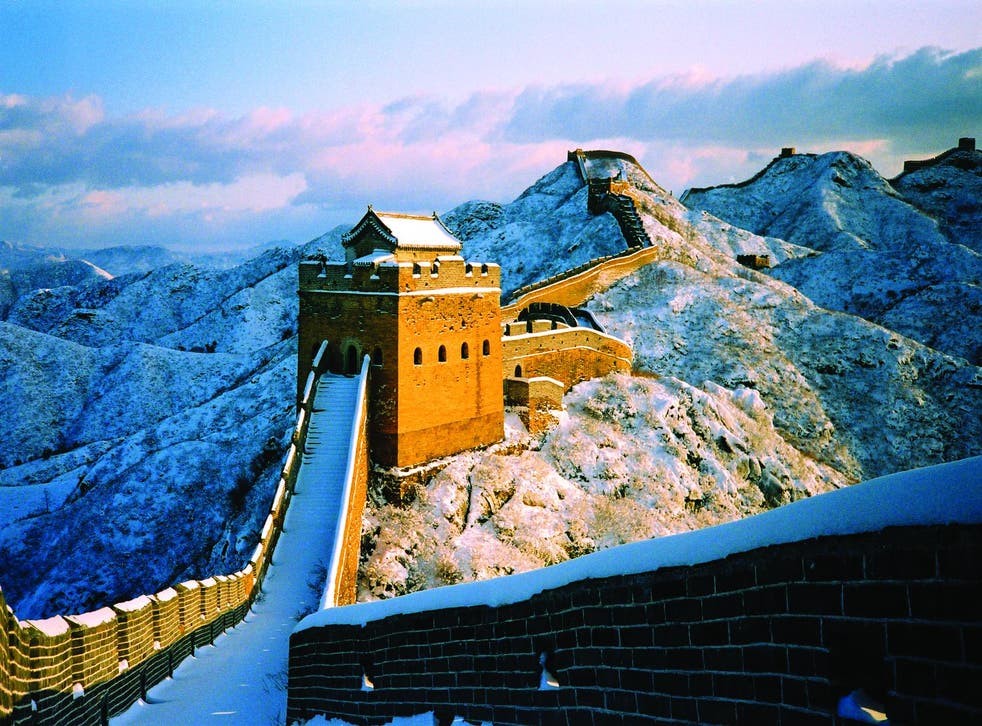
Landmark: Great Wall of China